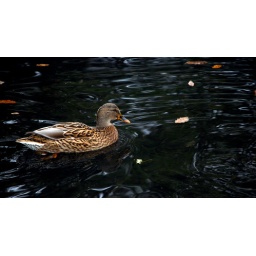
A photograph of a mallard hen swimming in a lake amongst autumn leaves